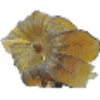
Label: Physalis with Husk 1